Electronic tuner

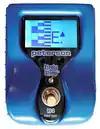
Peterson StroboStomp

Mechanical disc strobe tuners are expensive, bulky, delicate, and require periodic maintenance (keeping the motor that spins the disc at the correct speed, replacing the strobing LED backlight, etc.). For many, a mechanical strobe tuner is simply not practical for one or all of the above reasons. To address these issues, in 2001 Peterson Tuners added a line of non-mechanical electronic strobe tuners that have LCD dot-matrix displays mimicking a mechanical strobe disc display, giving a stroboscopic effect. In 2004 Peterson made a model of LCD strobe in a sturdy floor based "stomp box" for live on-stage use. Virtual strobe tuners are as accurate as standard mechanical disc strobe tuners. However, there are limitations to the virtual system compared to the disc strobes. Virtual strobes display fewer bands to read note information, and do not pick up harmonic partials like a disc strobe. Rather, each band on a virtual strobe represents octaves of the fundamental. A disc strobe provides "one band correspondence"—each band displays a particular frequency of the note being played. On the virtual strobe system, each band combines a few close frequencies for easier reading on the LCD. This is still extremely accurate for intoning and tuning most instruments—but, as of this writing, no virtual strobe tuner provides detailed information on partials.